Denawaka Ganga Mini Hydro Power Project

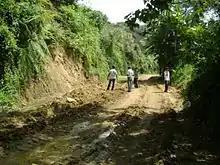
Inspection of Channel Path by chief executive officer; Aruna Dheerasinghe and the Site Manager; Mr Balasooriya

The intake leads to the rectangular profiled headrace channel of 1,800 m length which was made of reinforced concrete. The headrace channel lies on the right bank of the stream and it has 4.4m inner width and 2.2m of wall height while the design flow is 27m3/s. This bank has moderately steep slopes, and the bedrock is marginally weathered. Reinforced concrete channel sections were placed on screed concrete and expansion joints were provided at every 17m with 250mm wide rubber water bars.